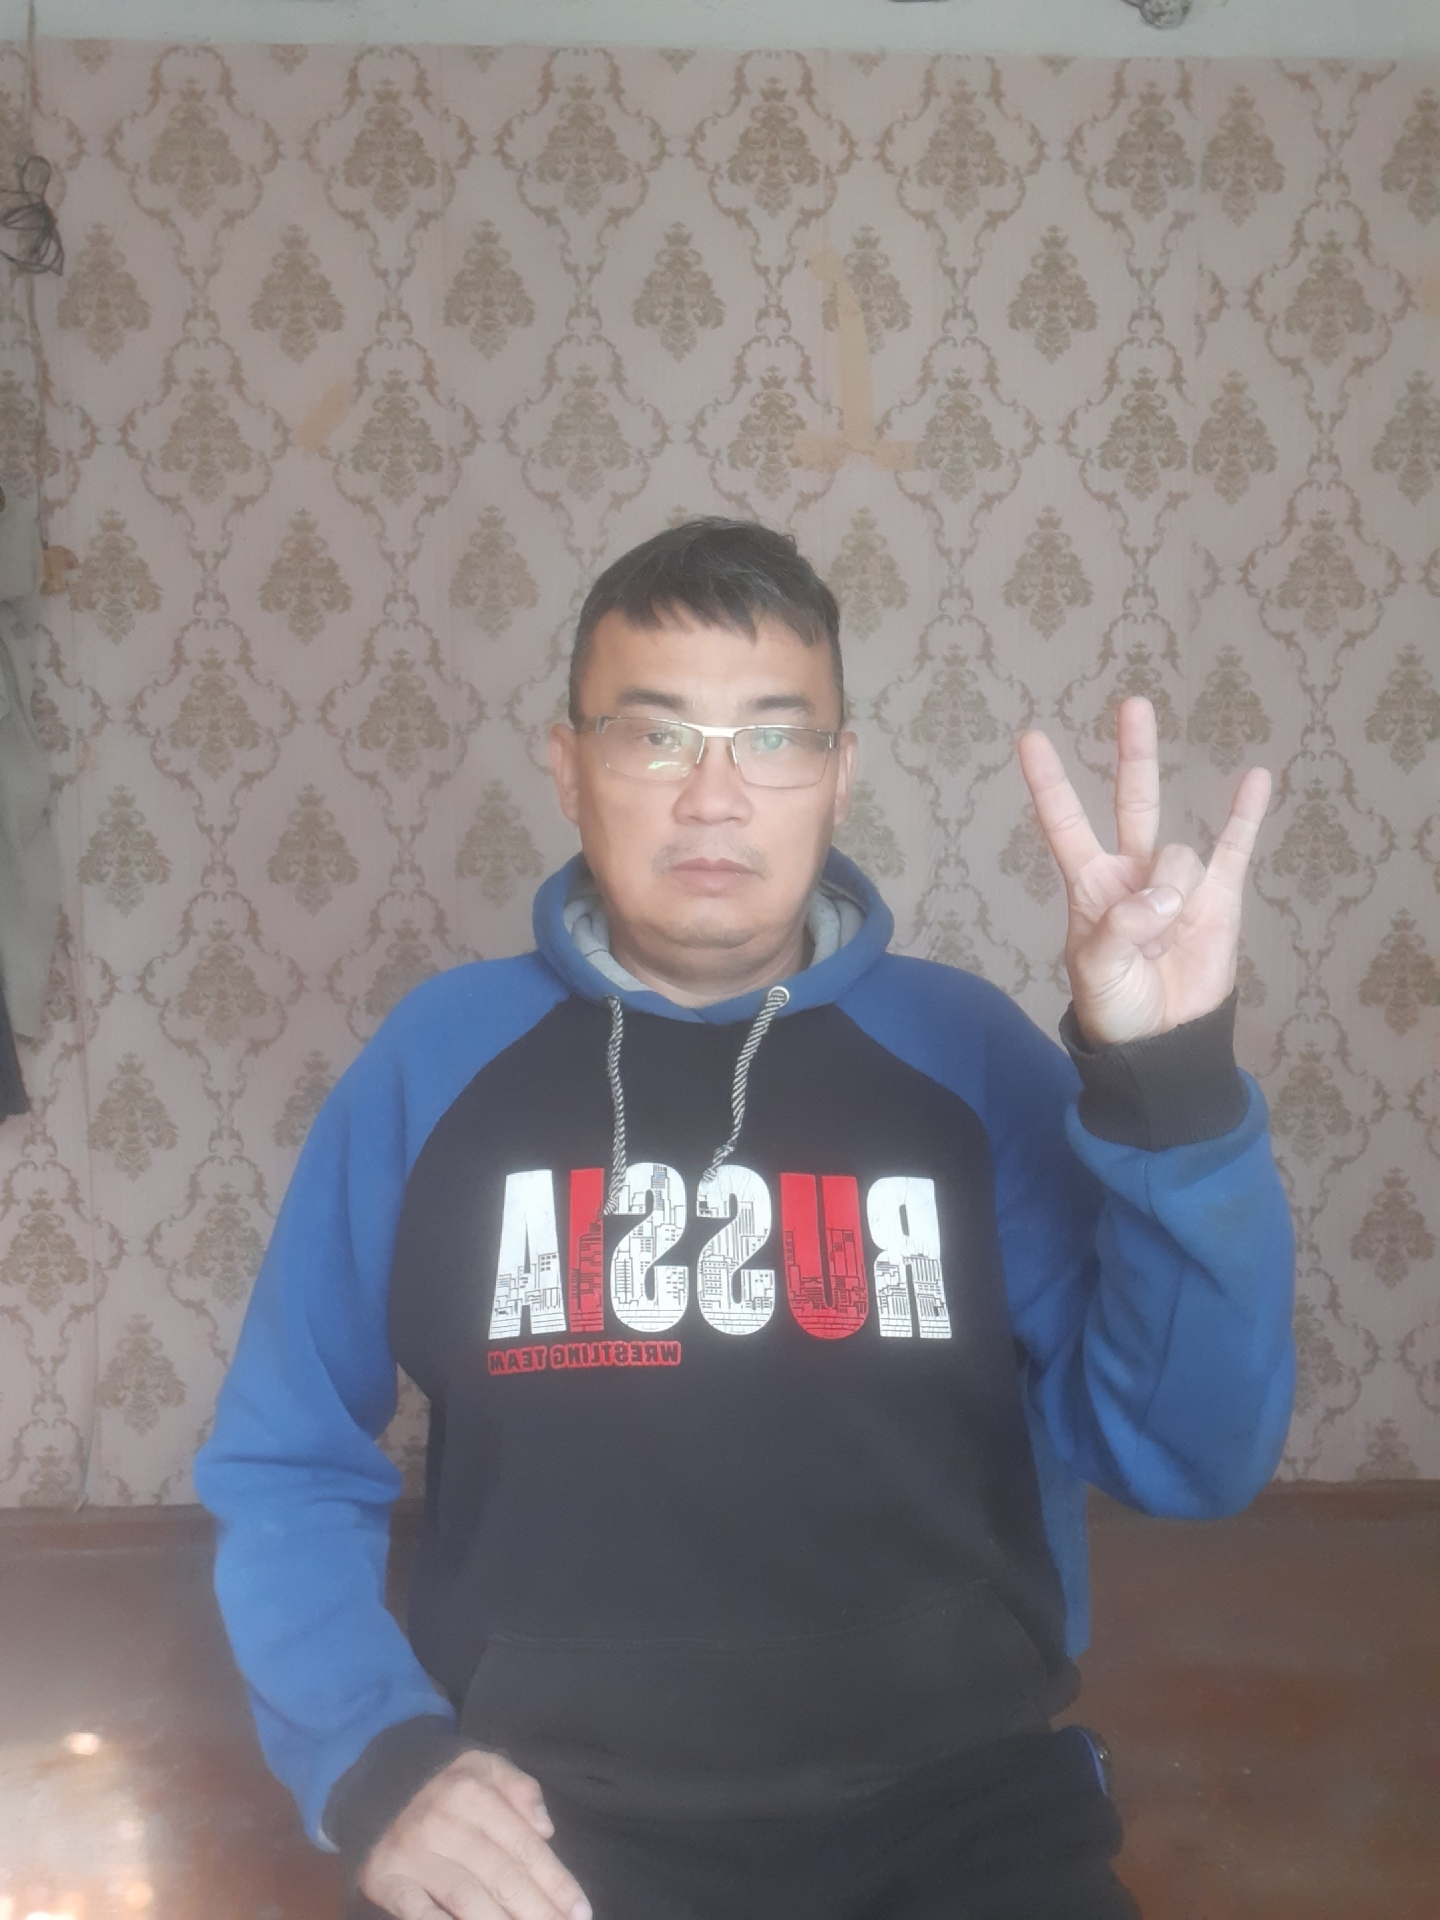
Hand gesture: three3